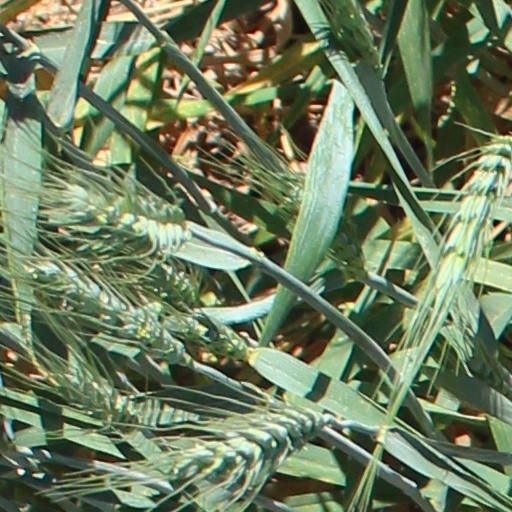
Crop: wheat